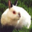
Label: rabbit